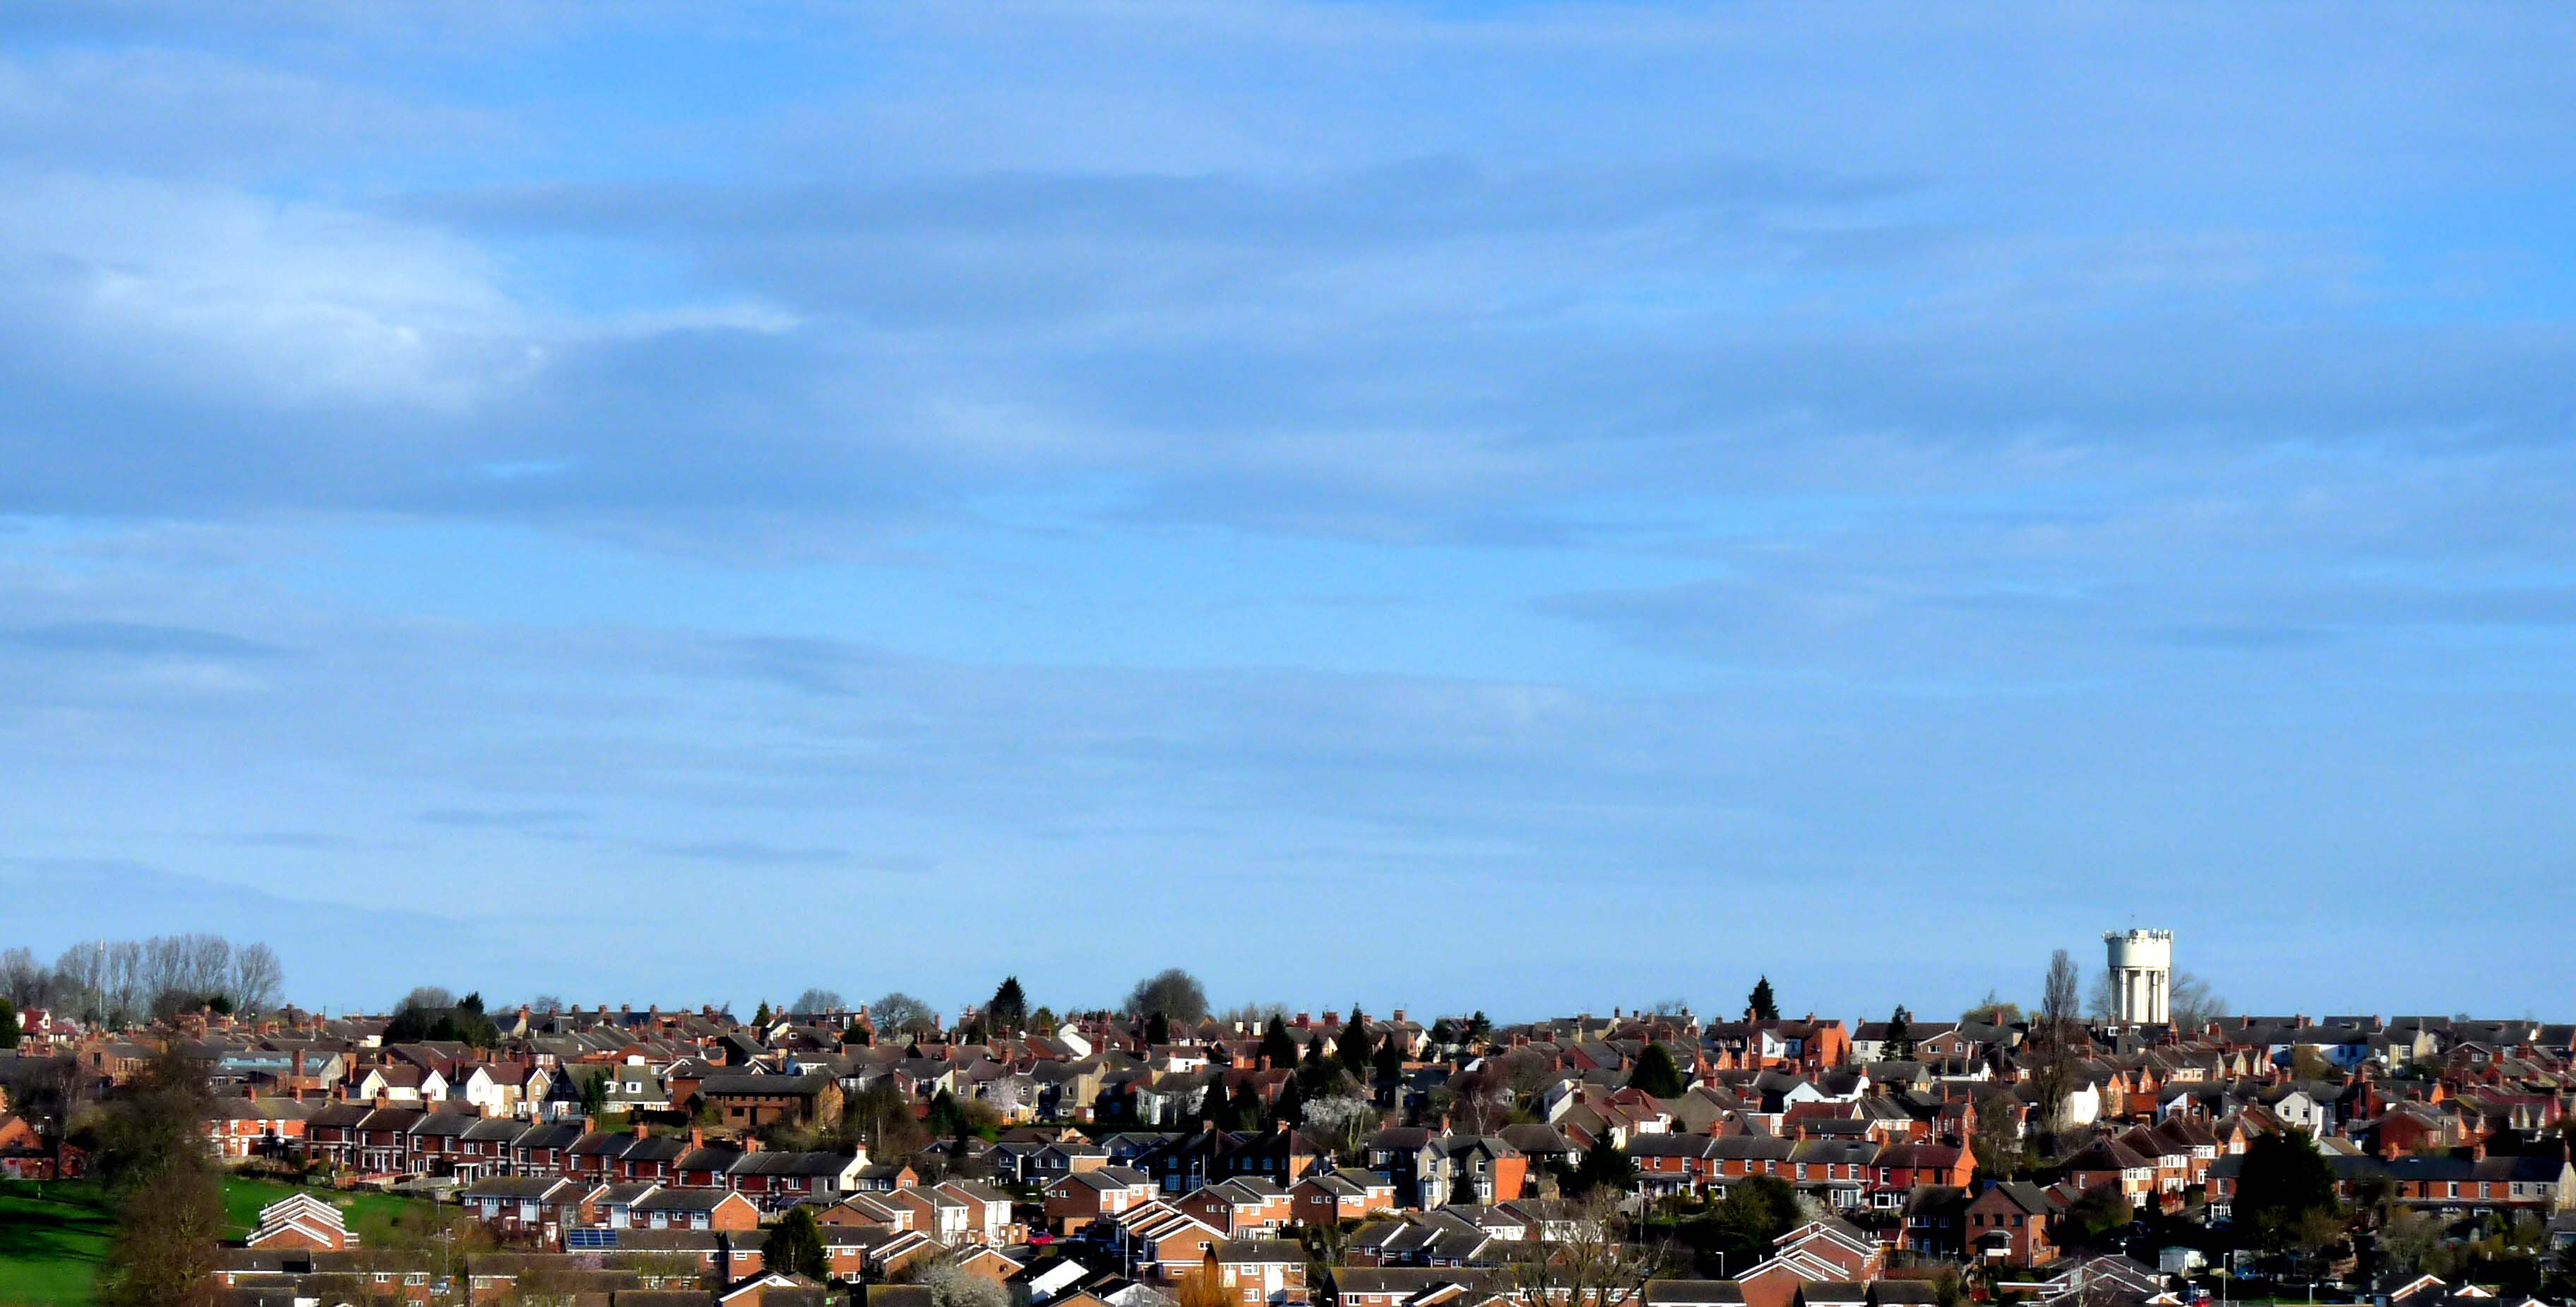
people, street, crowd, panorama, canon, contrast, colour, lines, eos, 2013, facebook, denis, twitter, dailyshoot, vividstriking, anawesomeshot, thorpe, dazzlingshot, vividandstriking, pinterest, leshaines, northamptonshire, rothwell